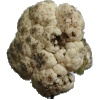
Label: Cauliflower 1